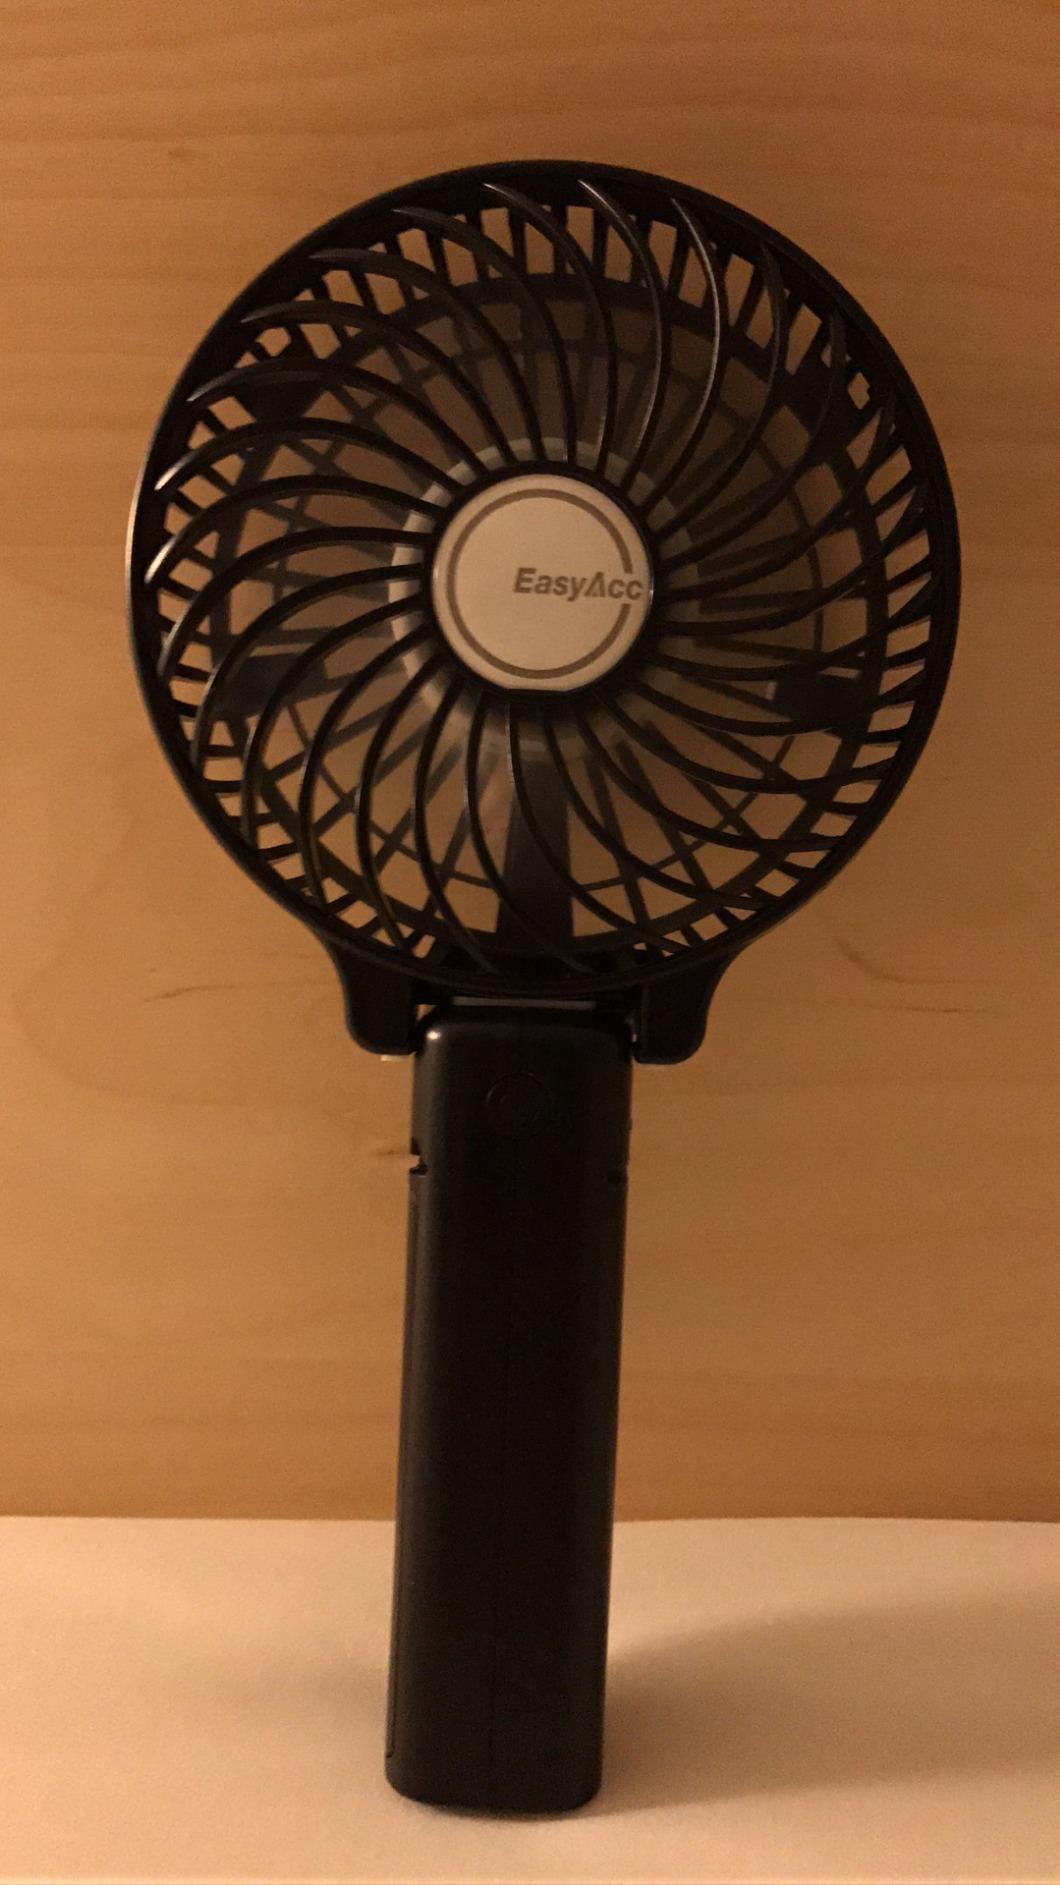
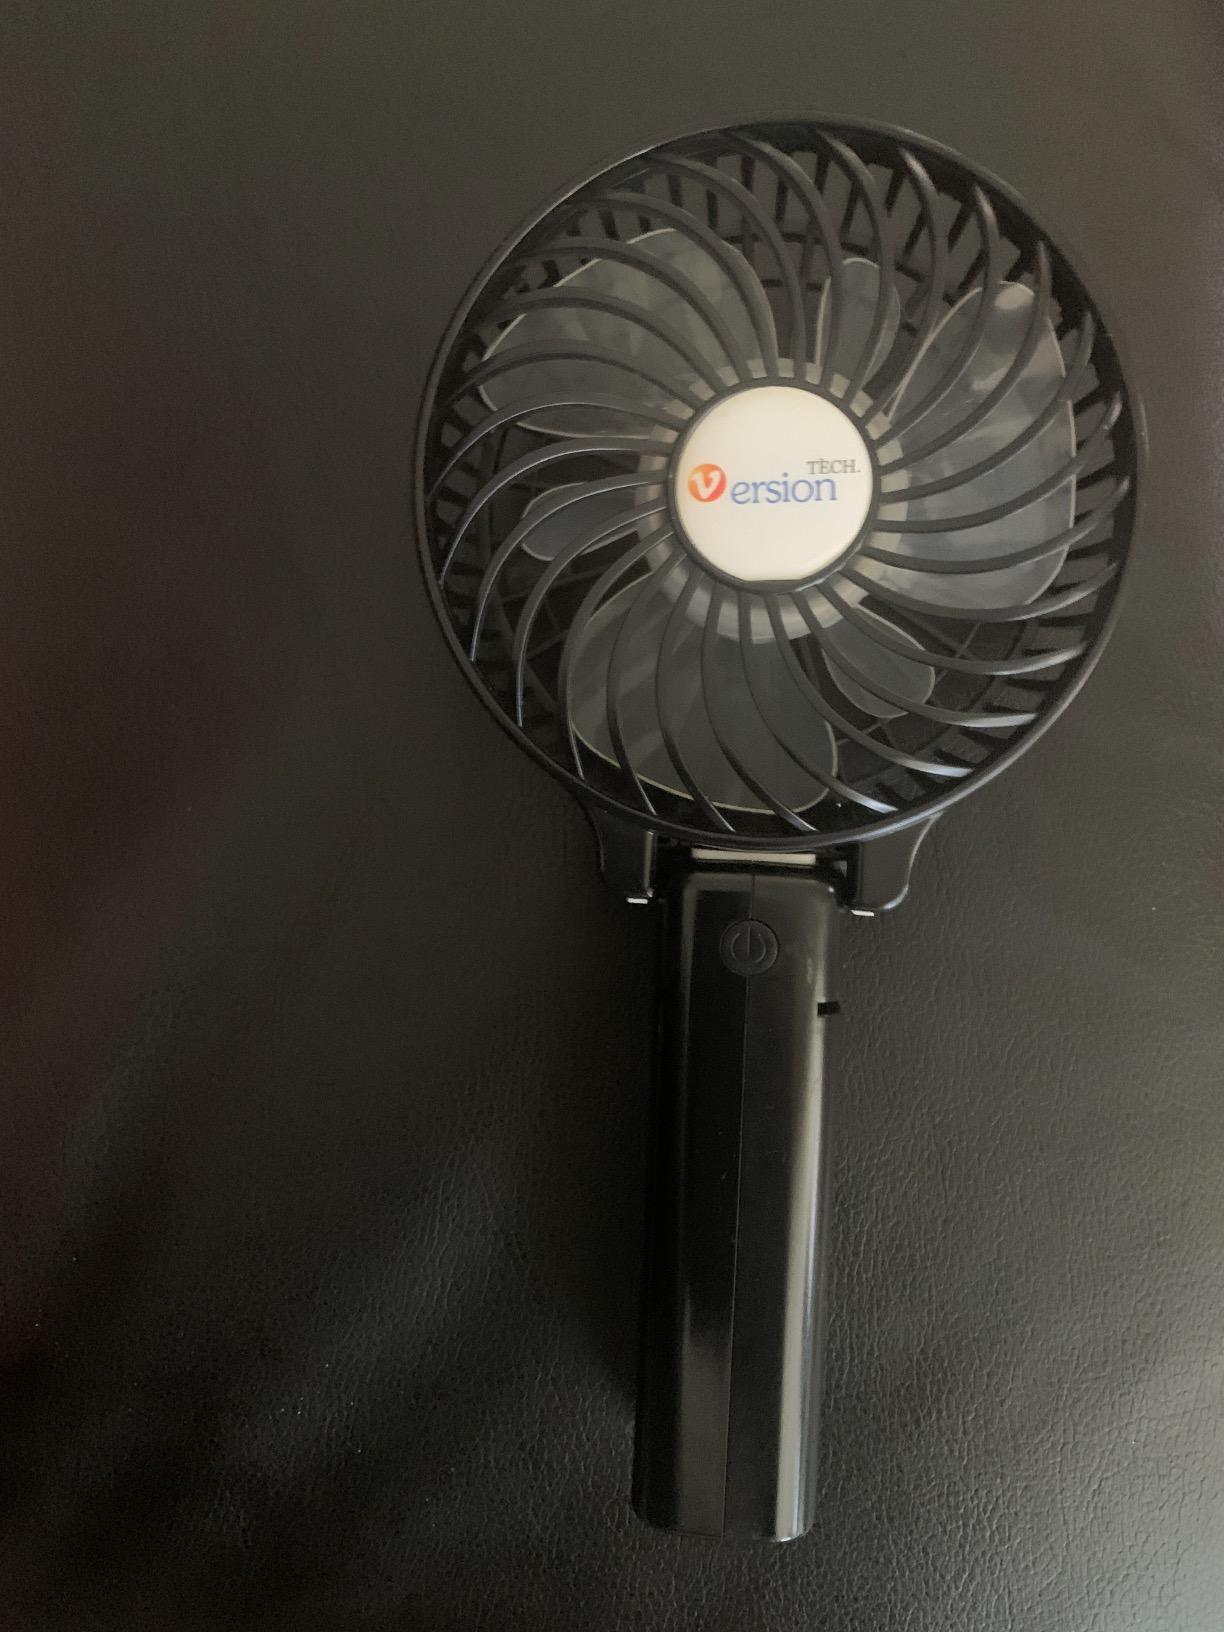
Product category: fan
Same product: no